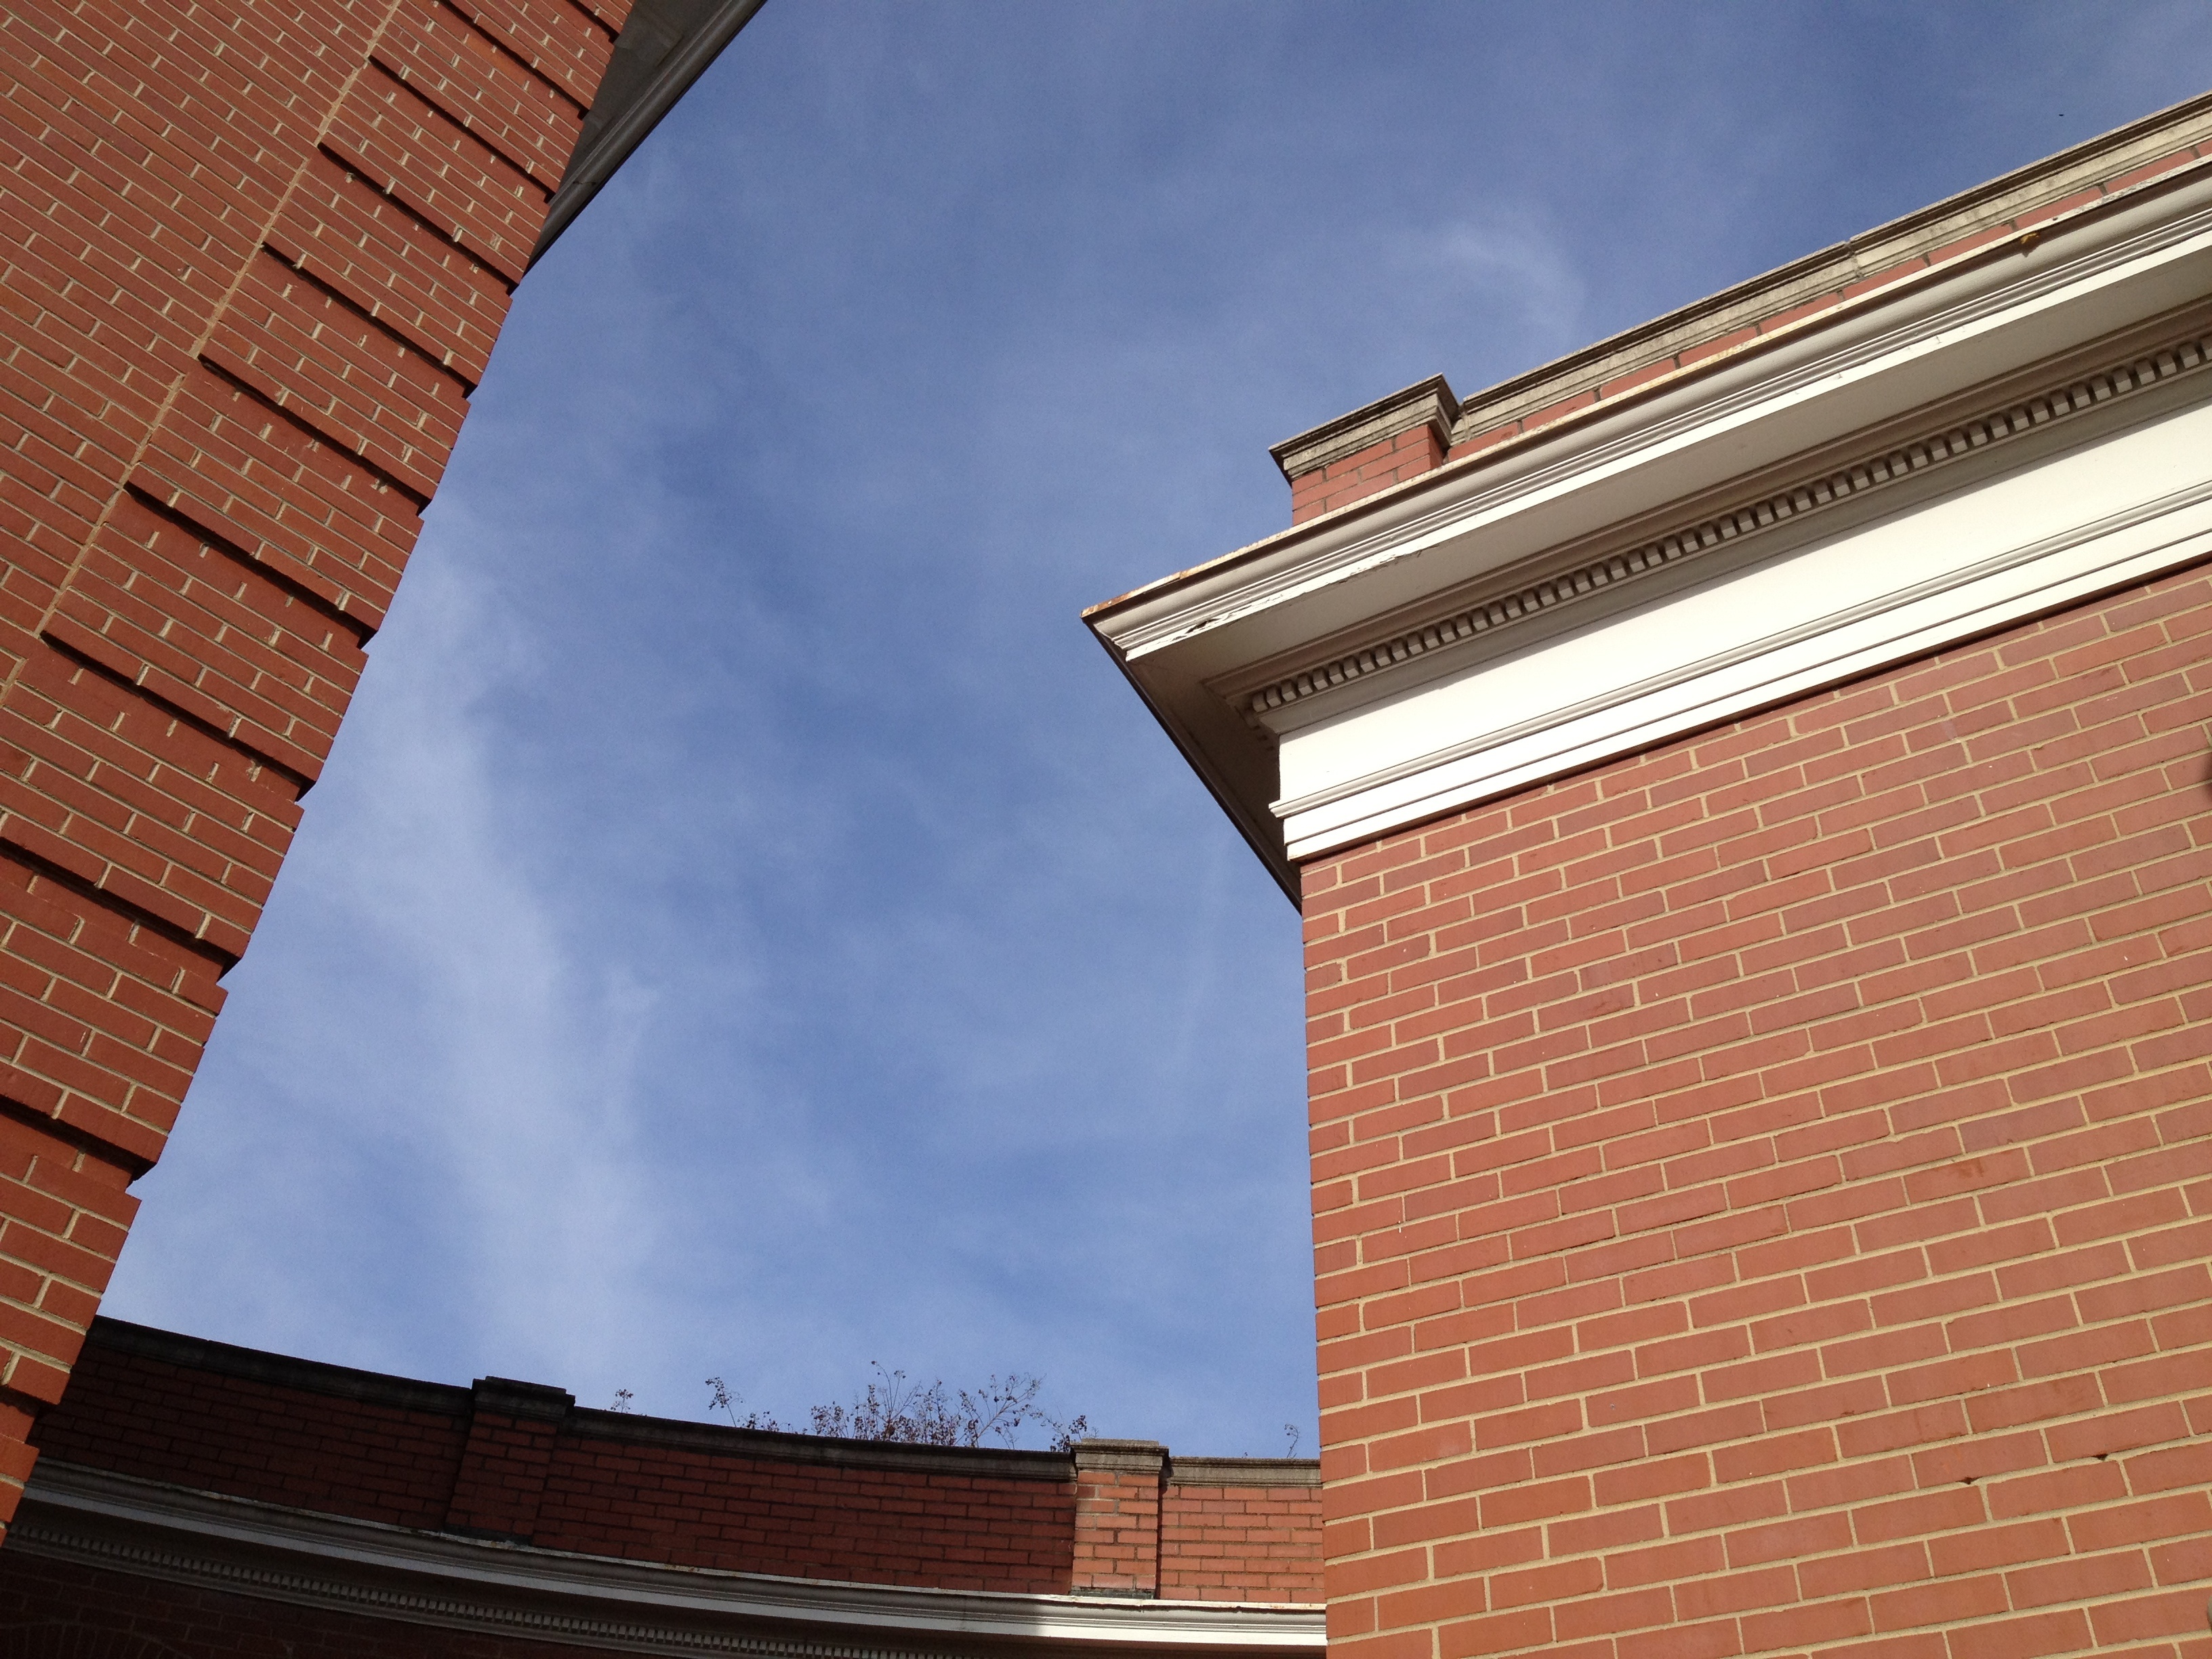
architecture, structure, wood, window, roof, skyscraper, wall, arch, facade, brick